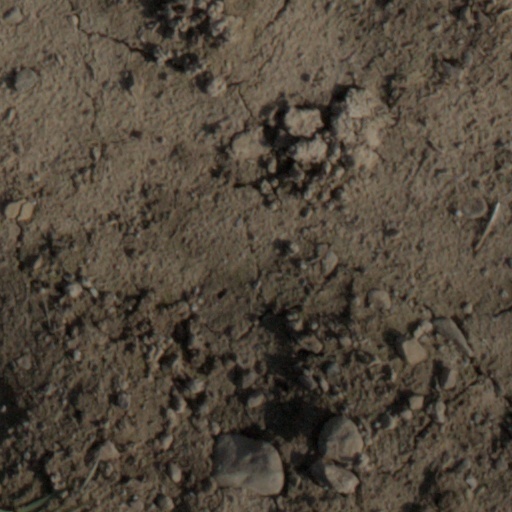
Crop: wheat